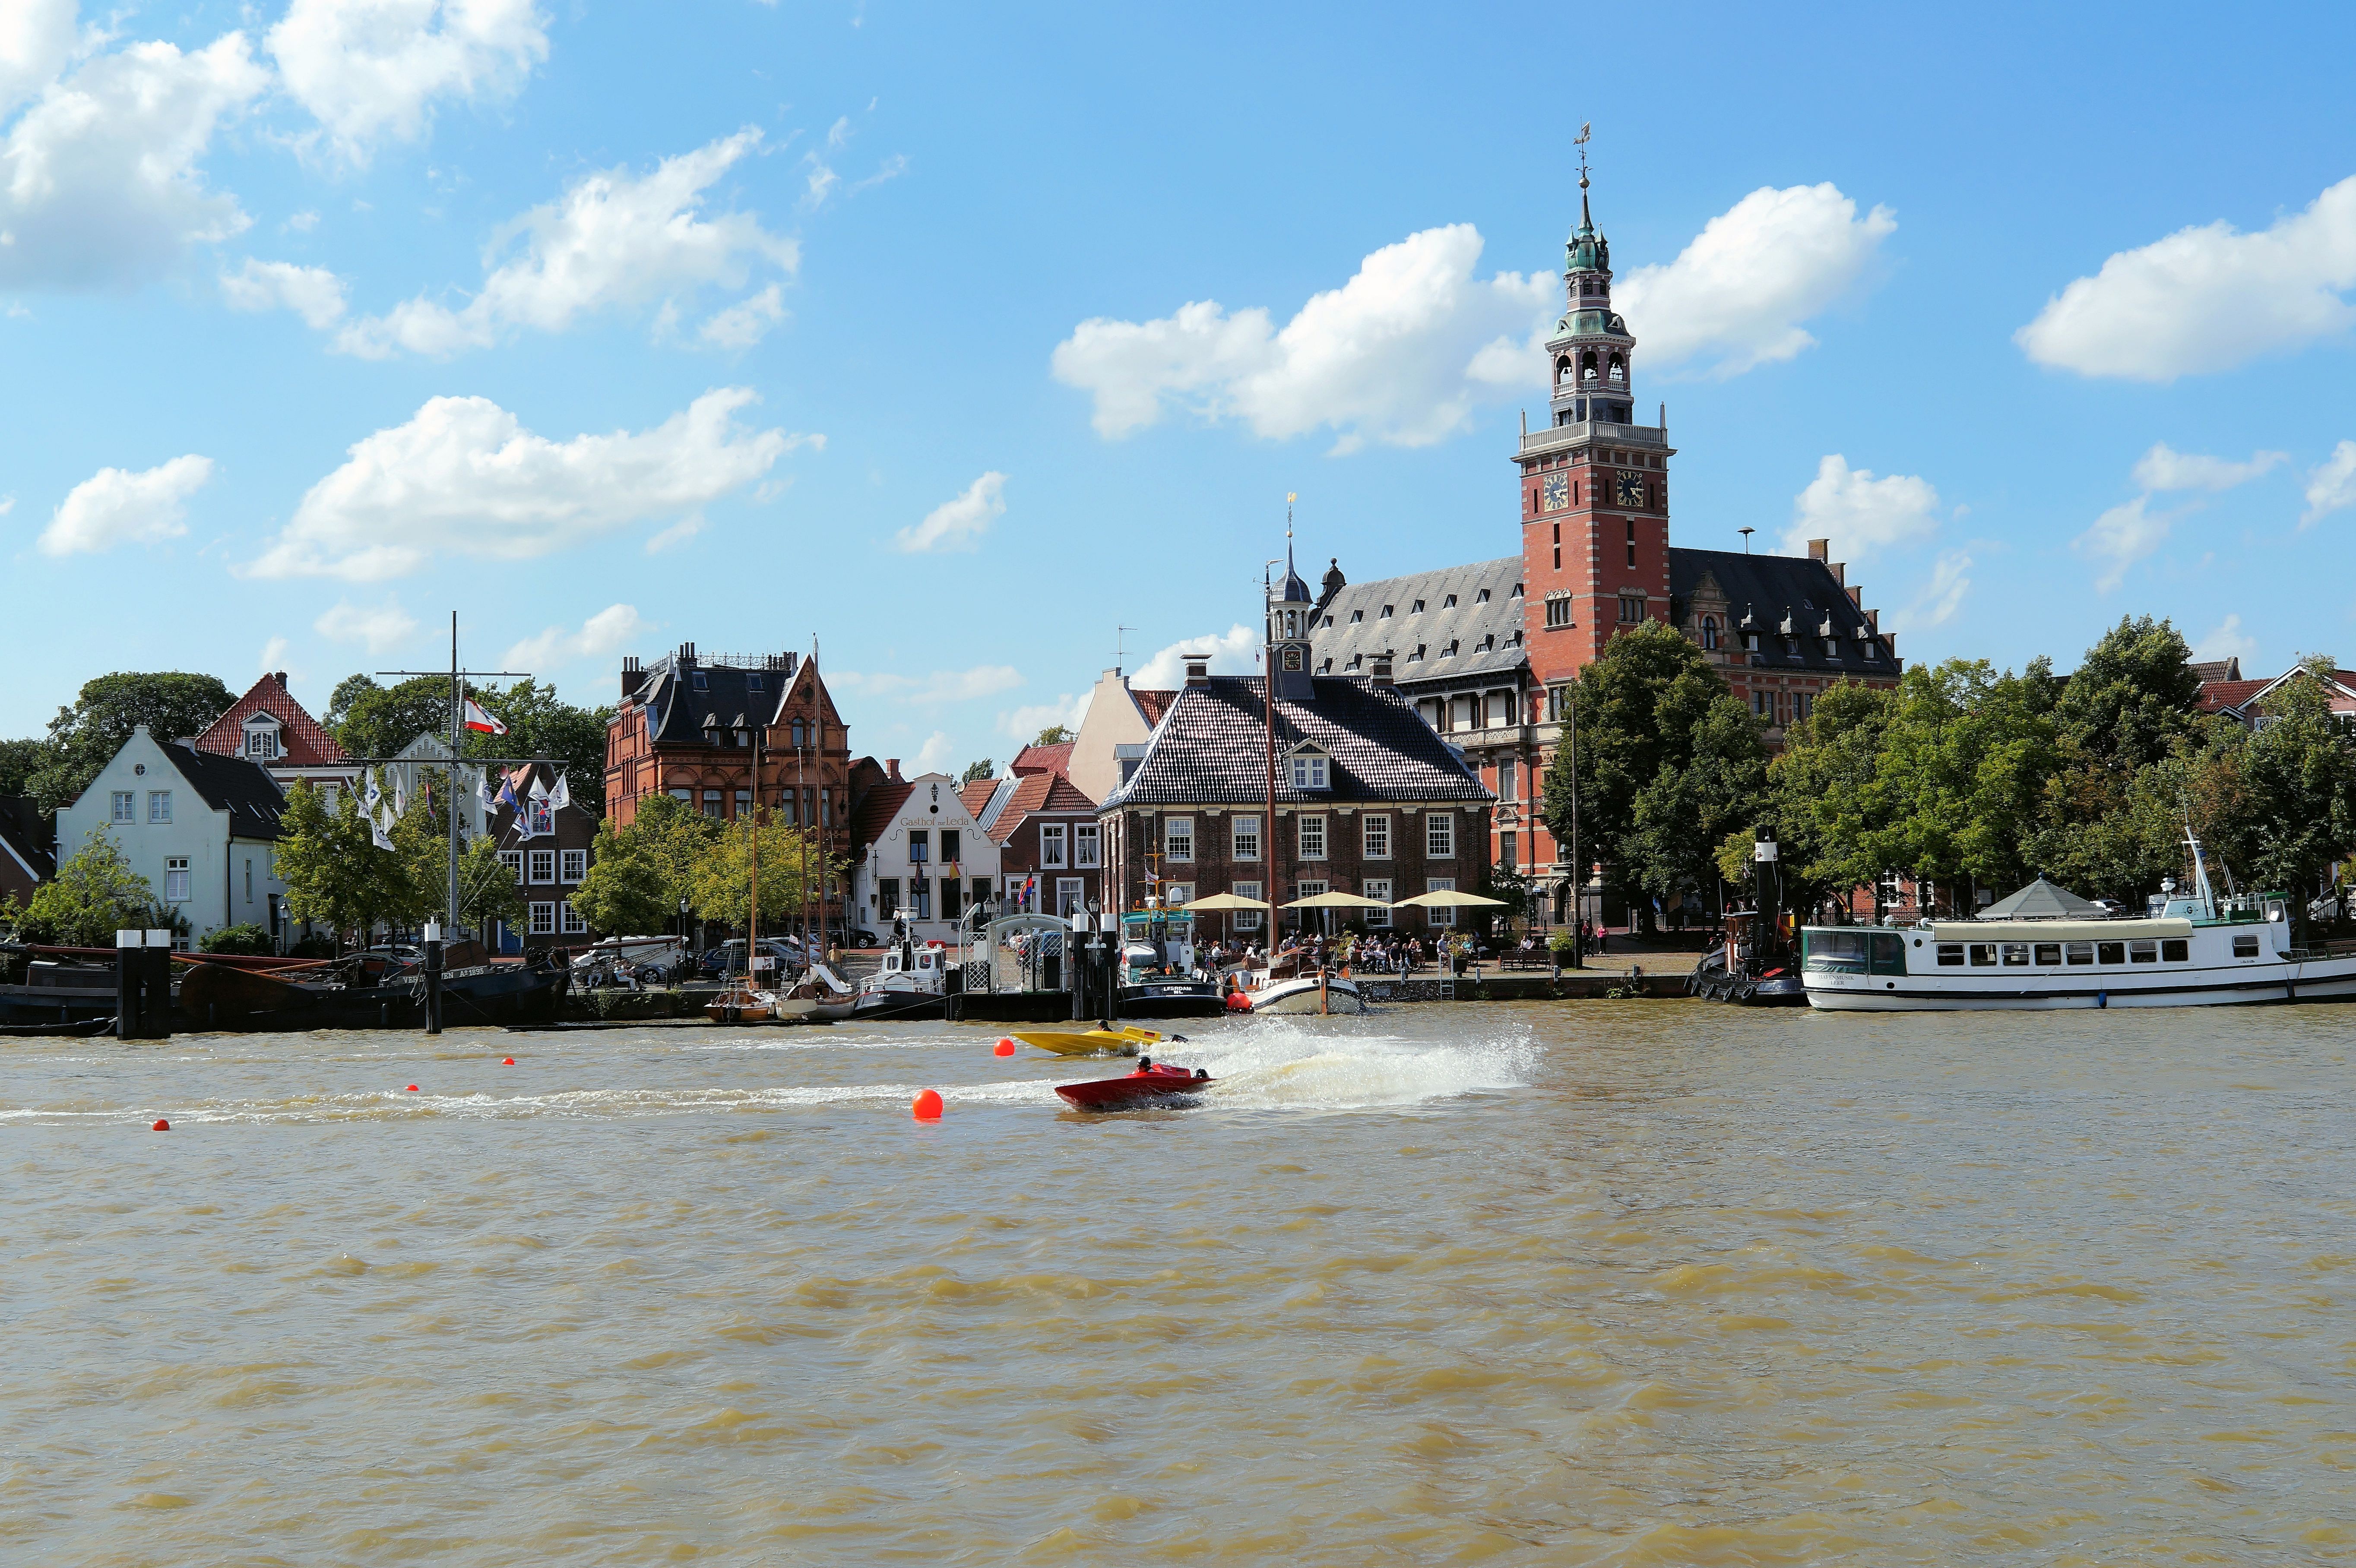
sea, water, sky, boat, river, vehicle, church, empty, port, tourism, waterway, places of interest, race, boating, watercraft, rowing, mood, east frisia, motor boats